Blake Caracella

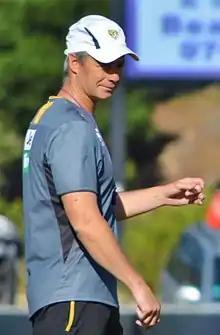
Caracella with Richmond in December 2016

Blake Caracella (born 15 March 1977) is a former Australian rules footballer who played in the Australian Football League (AFL). He is currently serving as an assistant coach with the Richmond Football Club.